Marysville, Washington

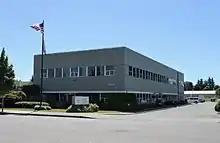
Marysville's former city hall from 2003 to 2022, located on State Avenue

From 2000 to 2006, the city annexed 23 additional areas, totaling , lengthening the city to border Arlington at Smokey Point. The largest single annexation came in 2009, with Marysville absorbing 20,000 residents and from North Marysville, an unincorporated area that comprised the majority of the urban growth area. New retail centers in North Lakewood and at 116th Street were built in 2007, leading to increased sales tax revenue for the city and increased traffic congestion in areas of the city.